Peter Lesser

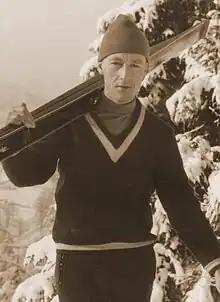
Lesser in Oberhof, 1963

In 1962 at the Nordic World Ski Championships in Zakopane, he reached fifth place on the large hill.